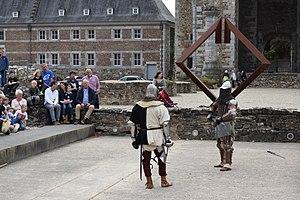
Vue d'une reconstitution de combats du Moyen Âge, à l'ancienne abbaye de Stavelot (Belgique).